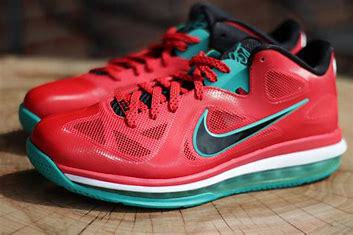
Brand: Nike
Model: Lebron 9